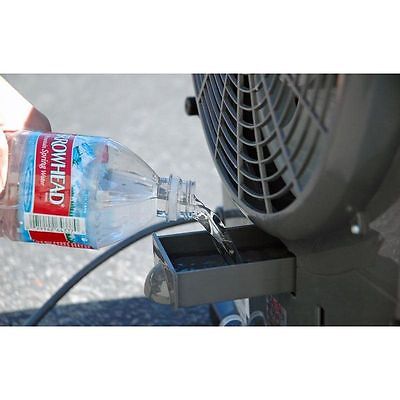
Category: fan